Plopi, Timișoara

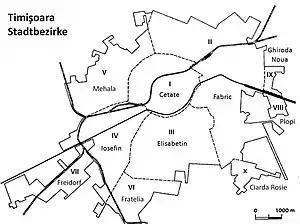
Plopi is the 8th traditional constituency of Timișoara.

Plopi, formerly known as I. G. Duca, is a district of Timișoara, Romania. Before becoming a district of Timișoara, it was an independent settlement. It was annexed to Timișoara together with Ghiroda Nouă in 1949.